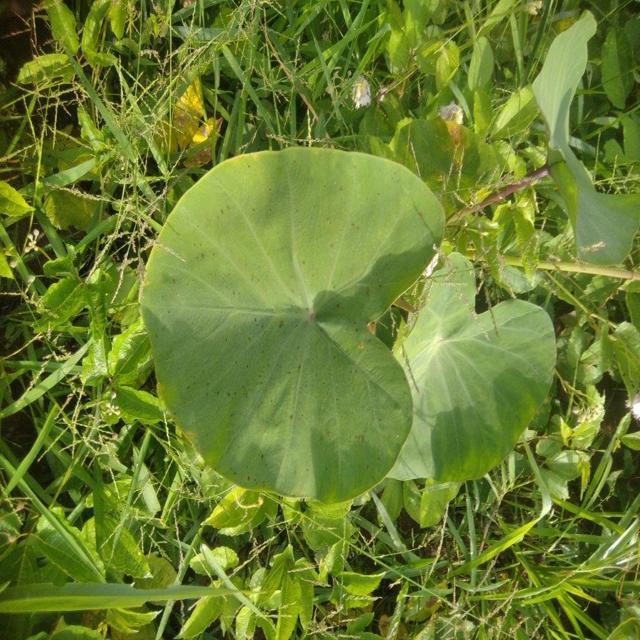
Label: Early_Blight